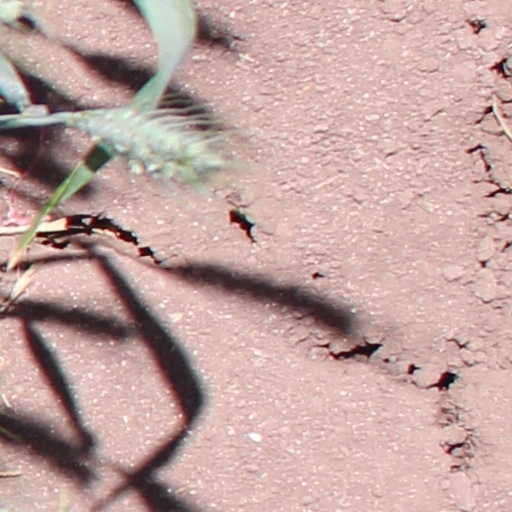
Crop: wheat